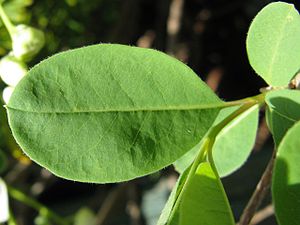
Almindelig perlebusk / Galleri
Blad.
Almindelig perlebusk er en mellemstor, løvfældende busk med en opret vækst og iøjnefaldende klaser af hvide, perleformede knopper og senere hvide blomster. Busken er fuldt hårdfør og bruges som prydbusk i haverne.